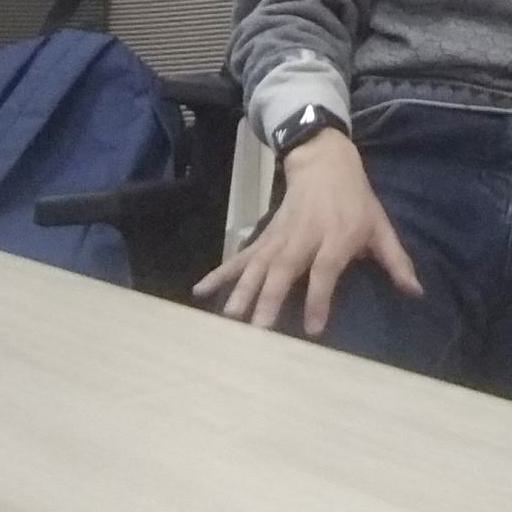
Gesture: no_gesture